Swallowing the Earth

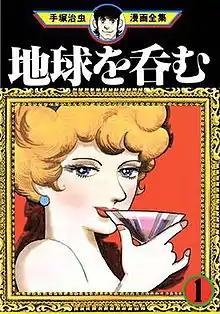
The cover of the first volume of "Swallowing the Earth".

is a manga by Osamu Tezuka serialized in "Big Comic" and licensed by Digital Manga.